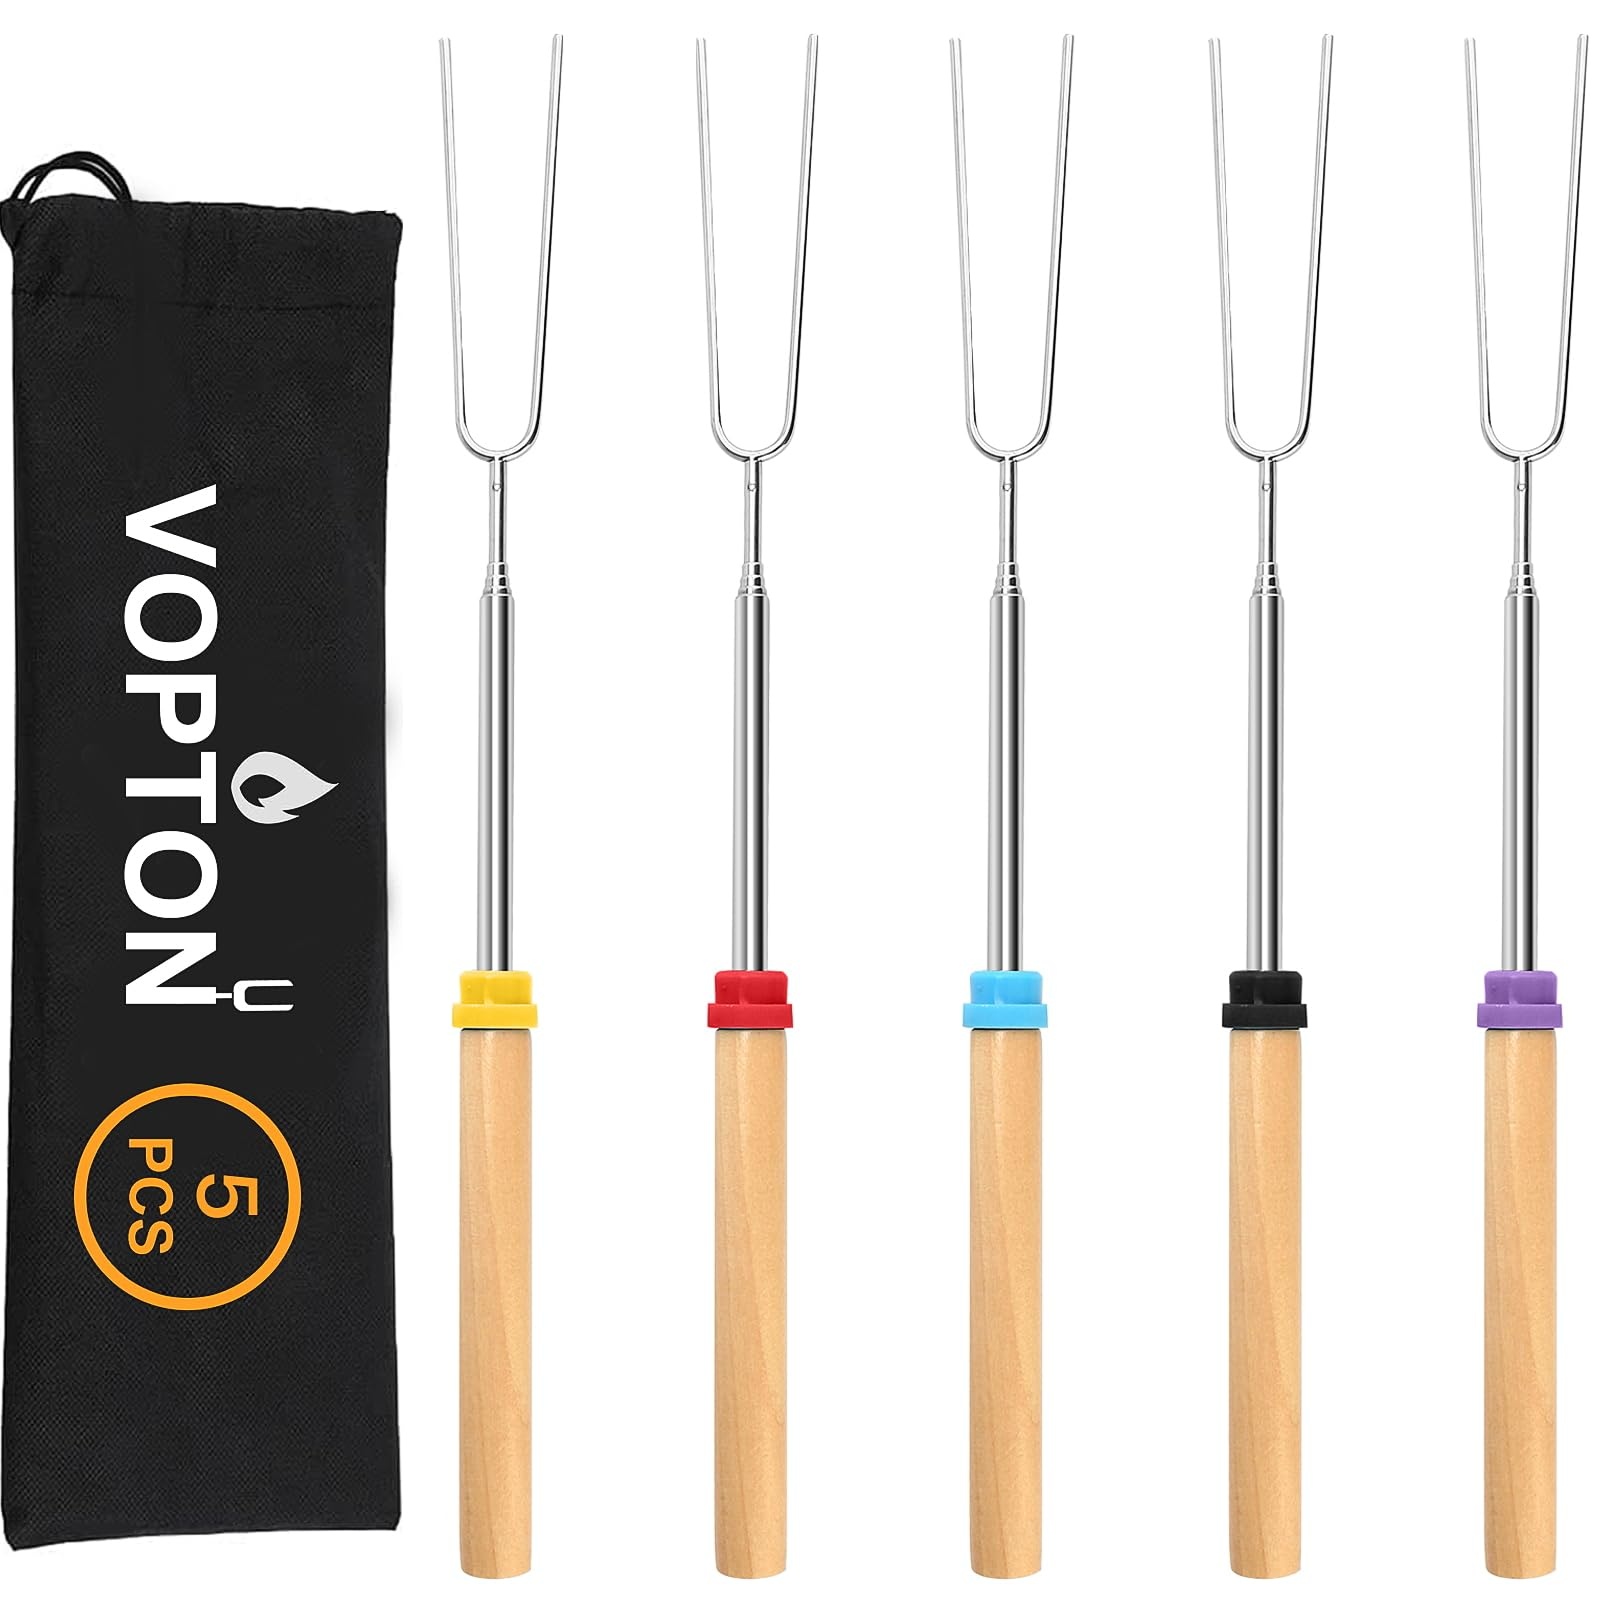
10 Pcs Marshmallow Roasting Sticks for Fire Pit Long 32Inch, Smores Sticks Skewers, Smores Kit for Fire Pit, Premium Telescoping Hot Dog Roasting Sticks for Campfire Accessories Outside Camping VOPTON
Our smores kit for fire pit can safe roasting, built to last, reusable. Our more sticks have a telescopic design, keep your family and friends very safe! Our marshmallow roasting sticks with heat re
Brand: Technocraft
Category: Home & Garden > Kitchen & Dining > Kitchen Appliance Accessories > Fondue Set Accessories > Fondue Forks